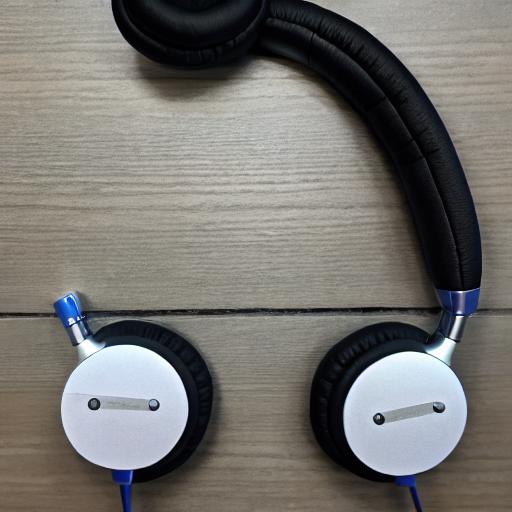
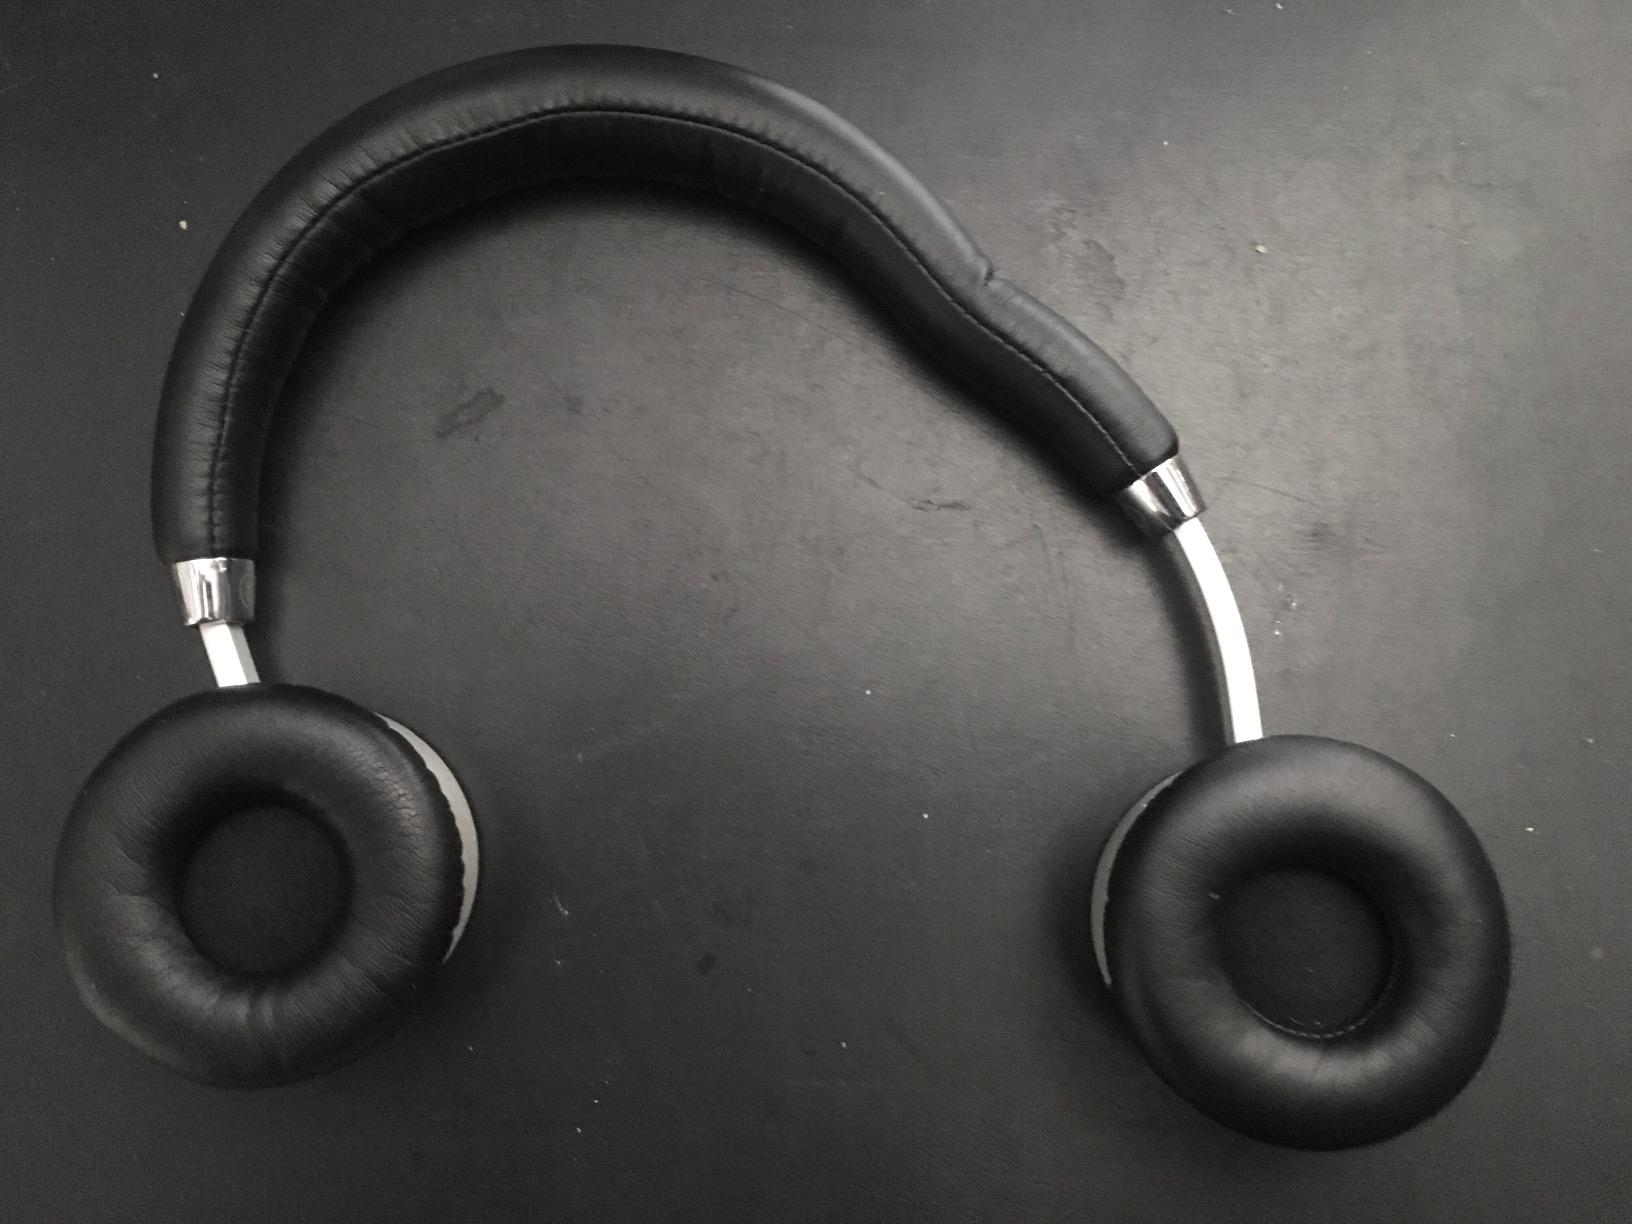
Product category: headphones
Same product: no